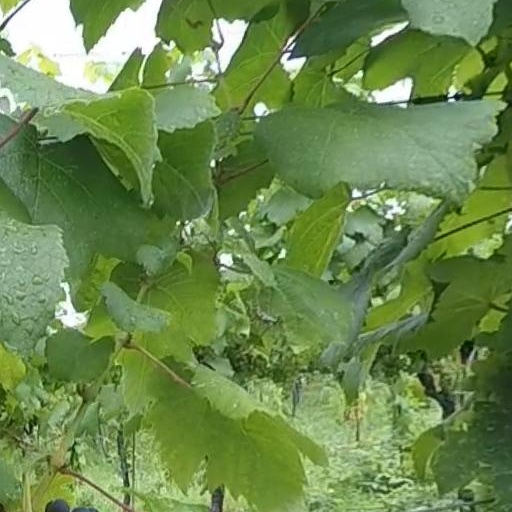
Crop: grape